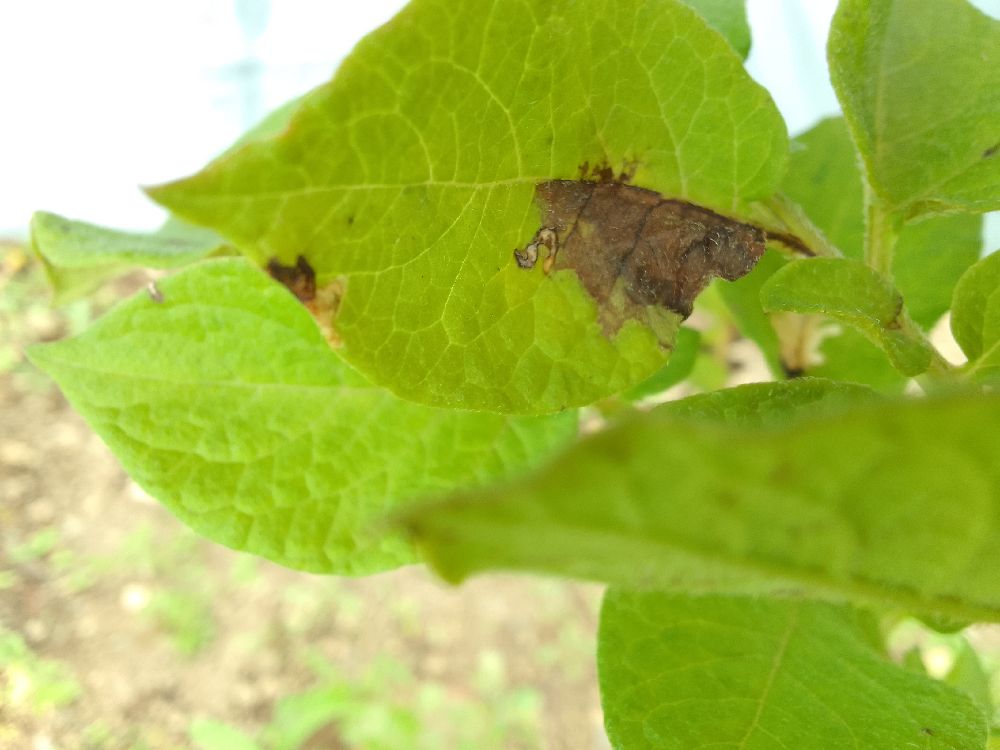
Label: Late blight